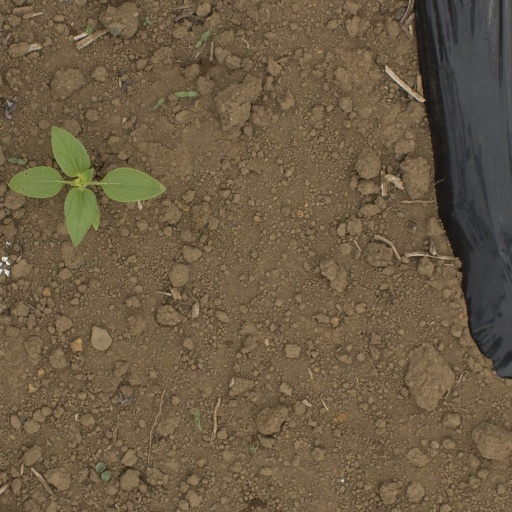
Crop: Jerusalem artichoke